Moonlight on the Avenue of Faith

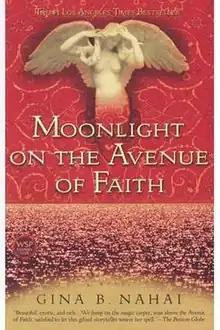
Cover of first edition (hardcover)

Moonlight on the Avenue of Faith is the second novel from Gina B. Nahai and follows the story of Lili and her mother's mysterious disappearance. The book was published in 2000 by Washington Square Press in the United States and became a "Los Angeles Times" bestseller.